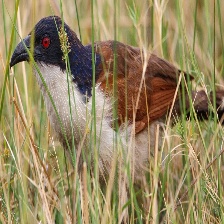
Species: COPPERY TAILED COUCAL
Scientific name: CENTROPUS CUPREICAUDUS